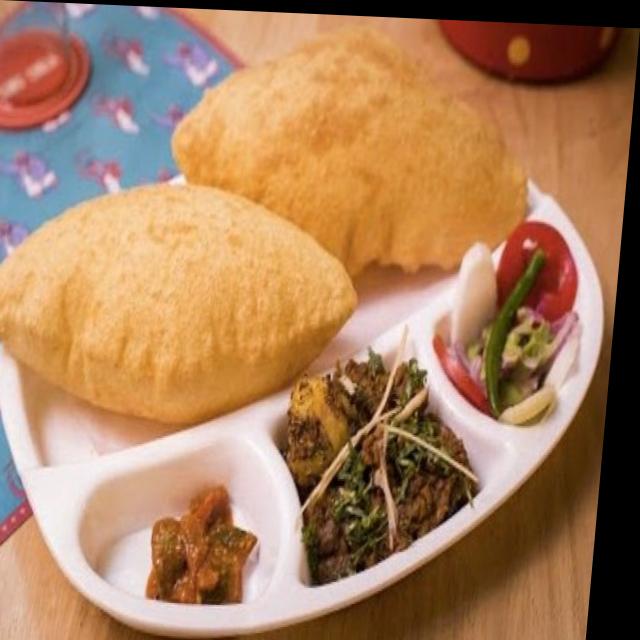
Dish: chole_bhature